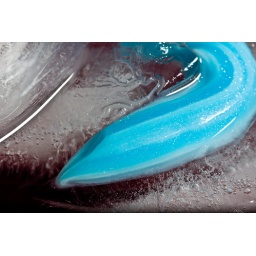
Toothpaste pictures taken in a bowl of water with some icecubes.